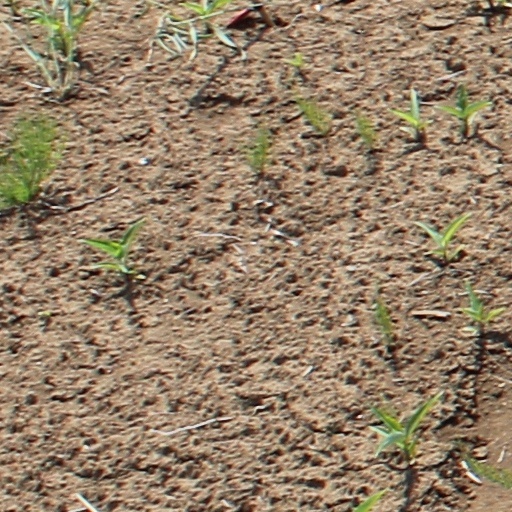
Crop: wheat